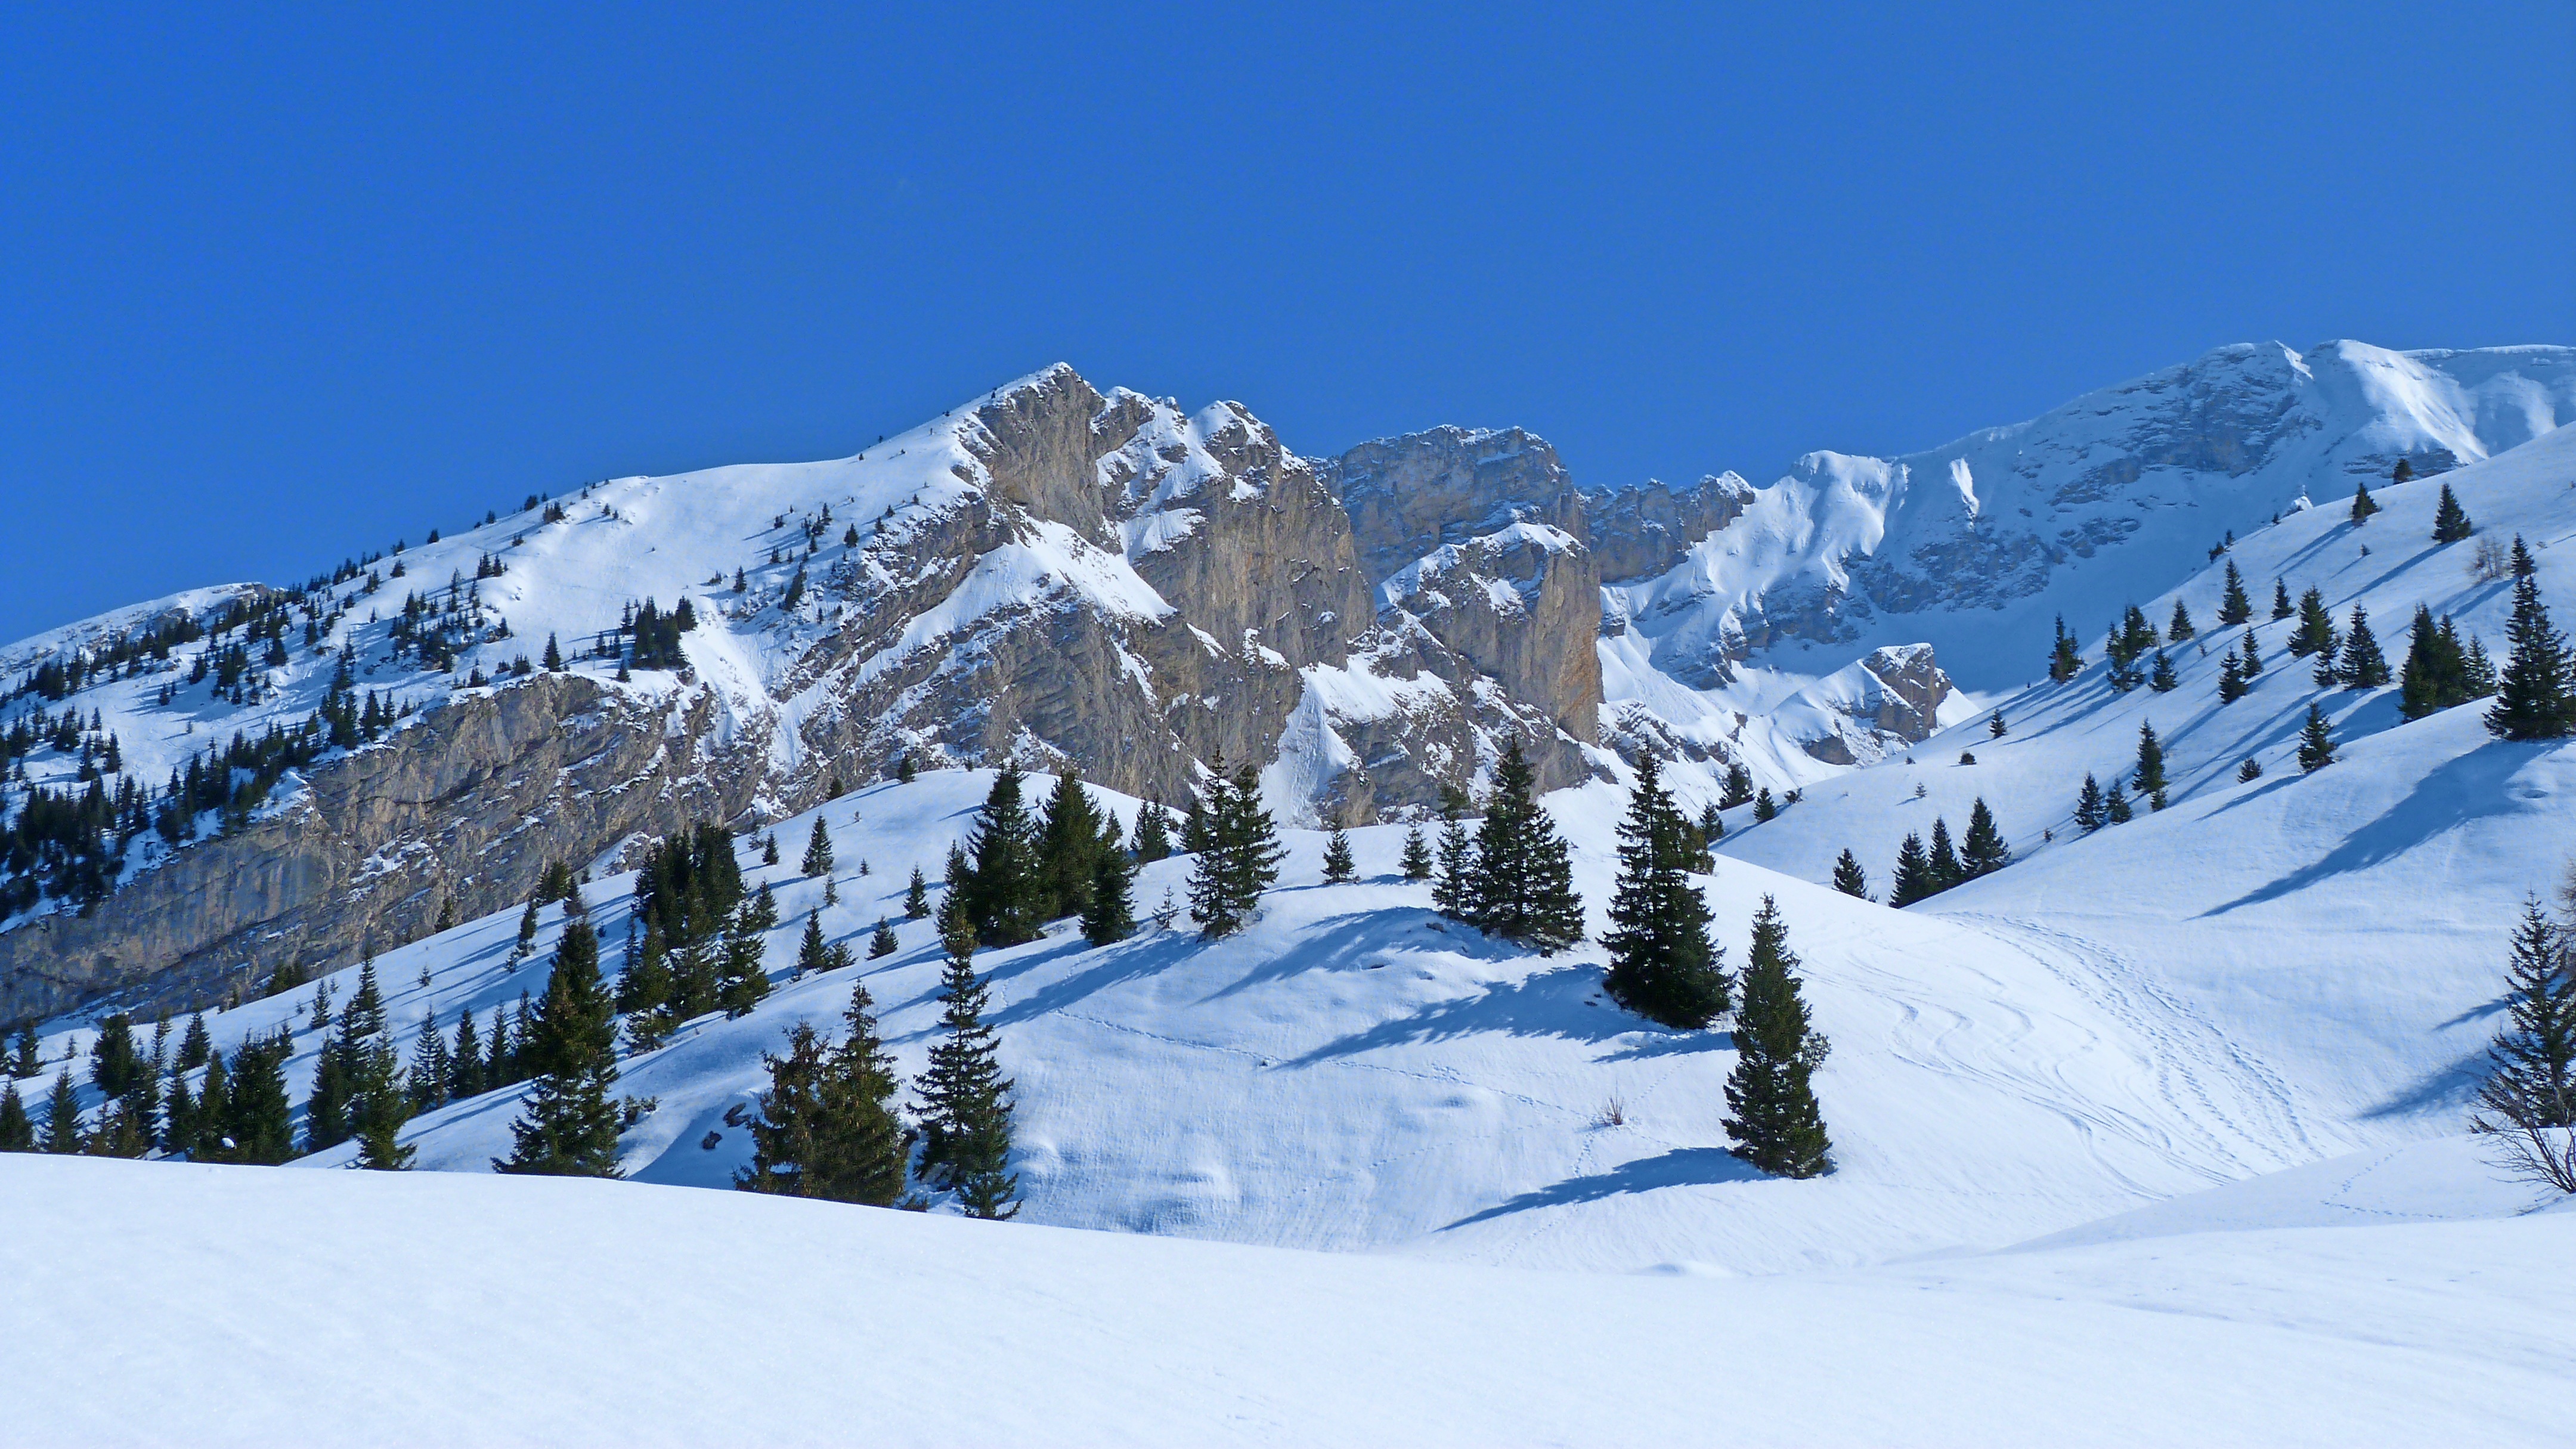
landscape, nature, mountain, snow, winter, sky, hiking, mountain range, weather, skiing, season, ridge, summit, sports equipment, winter sport, massif, resort, alps, ski, footwear, piste, ski touring, snowy mountain, nordic skiing, ski mountaineering, ski equipment, mountainous landforms, geological phenomenon